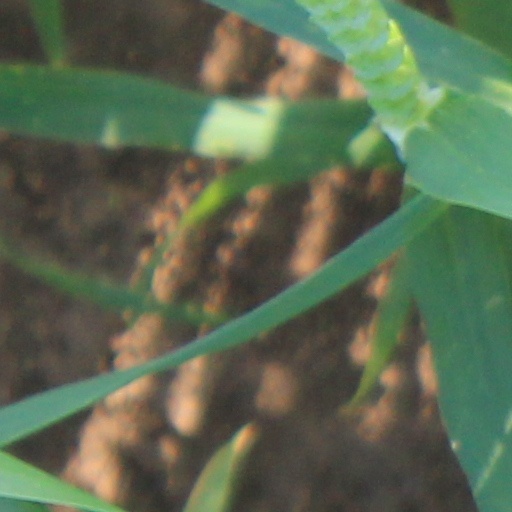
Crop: wheat